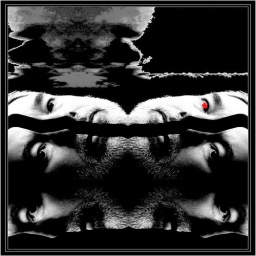
on a black square under clouds. double mirrored selfportait horizontally cleft, red eye